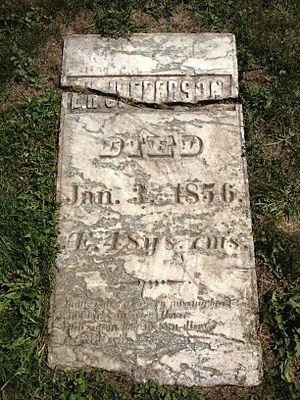
Eston Hemings Jefferson à Madison, né esclave à Monticello, est le plus jeune fils de Sally Hemings, une esclave métisse. La plupart des historiens qui ont étudié la question croient que son père était Thomas Jefferson, le président des États-Unis. Un test ADN, effectué en 1998, a montré qu'un descendant d'Eston correspondait bien à la lignée masculine de Jefferson, et des preuves historiques appuient elles aussi la conclusion que Thomas Jefferson était probablement le père de Eston. Beaucoup d'historiens croient que Jefferson entretenait une relation avec Sally Hemings et qu'elle lui a donné six enfants, dont quatre atteignirent l'âge adulte.